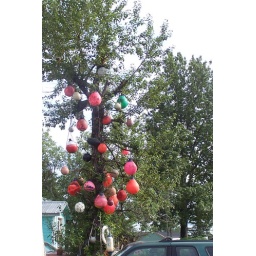
This house has a tree outside it covered in buoys.